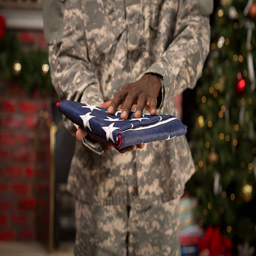
soldier presenting an american flag